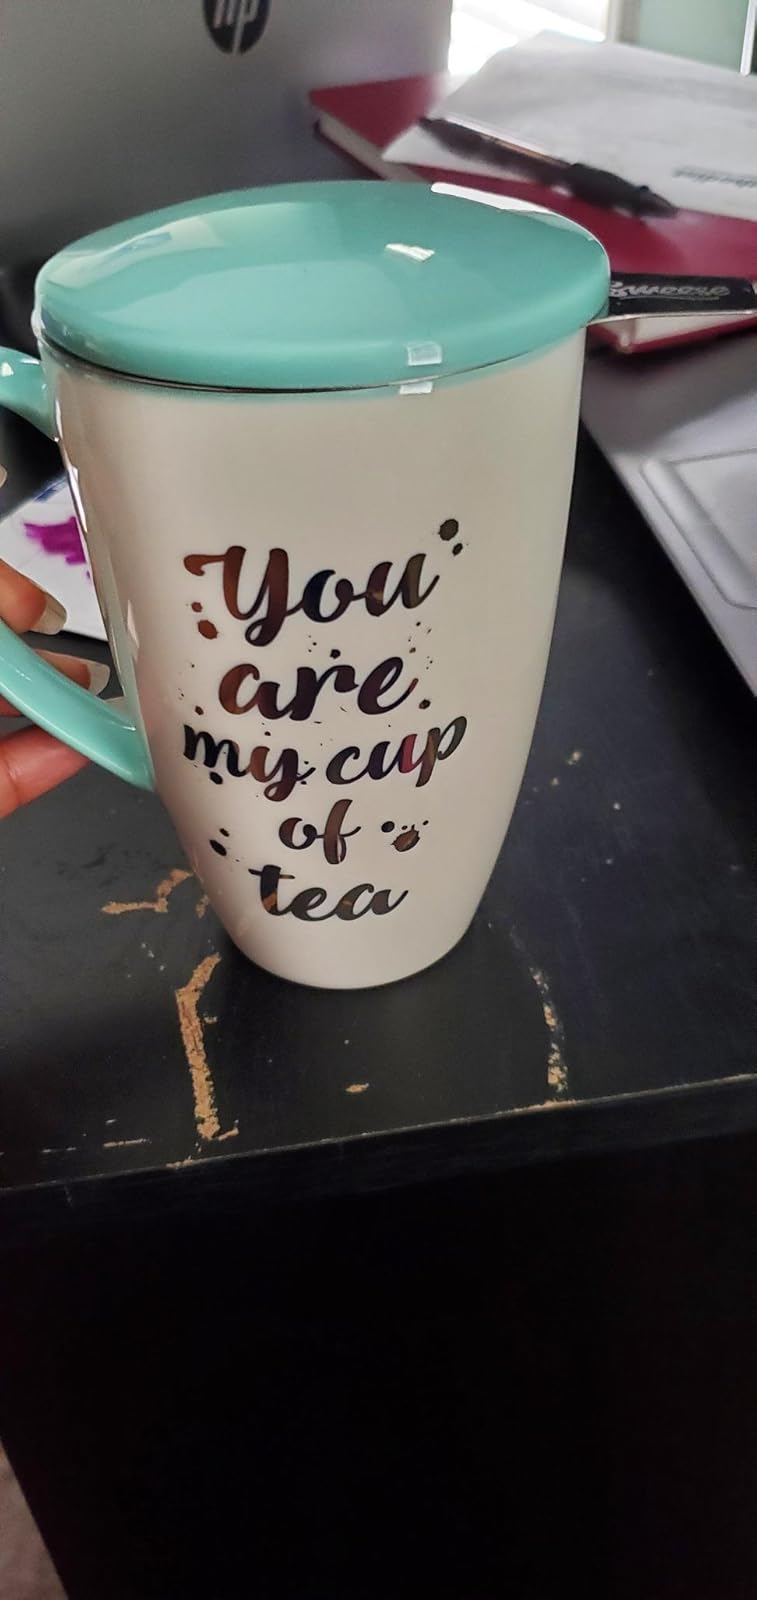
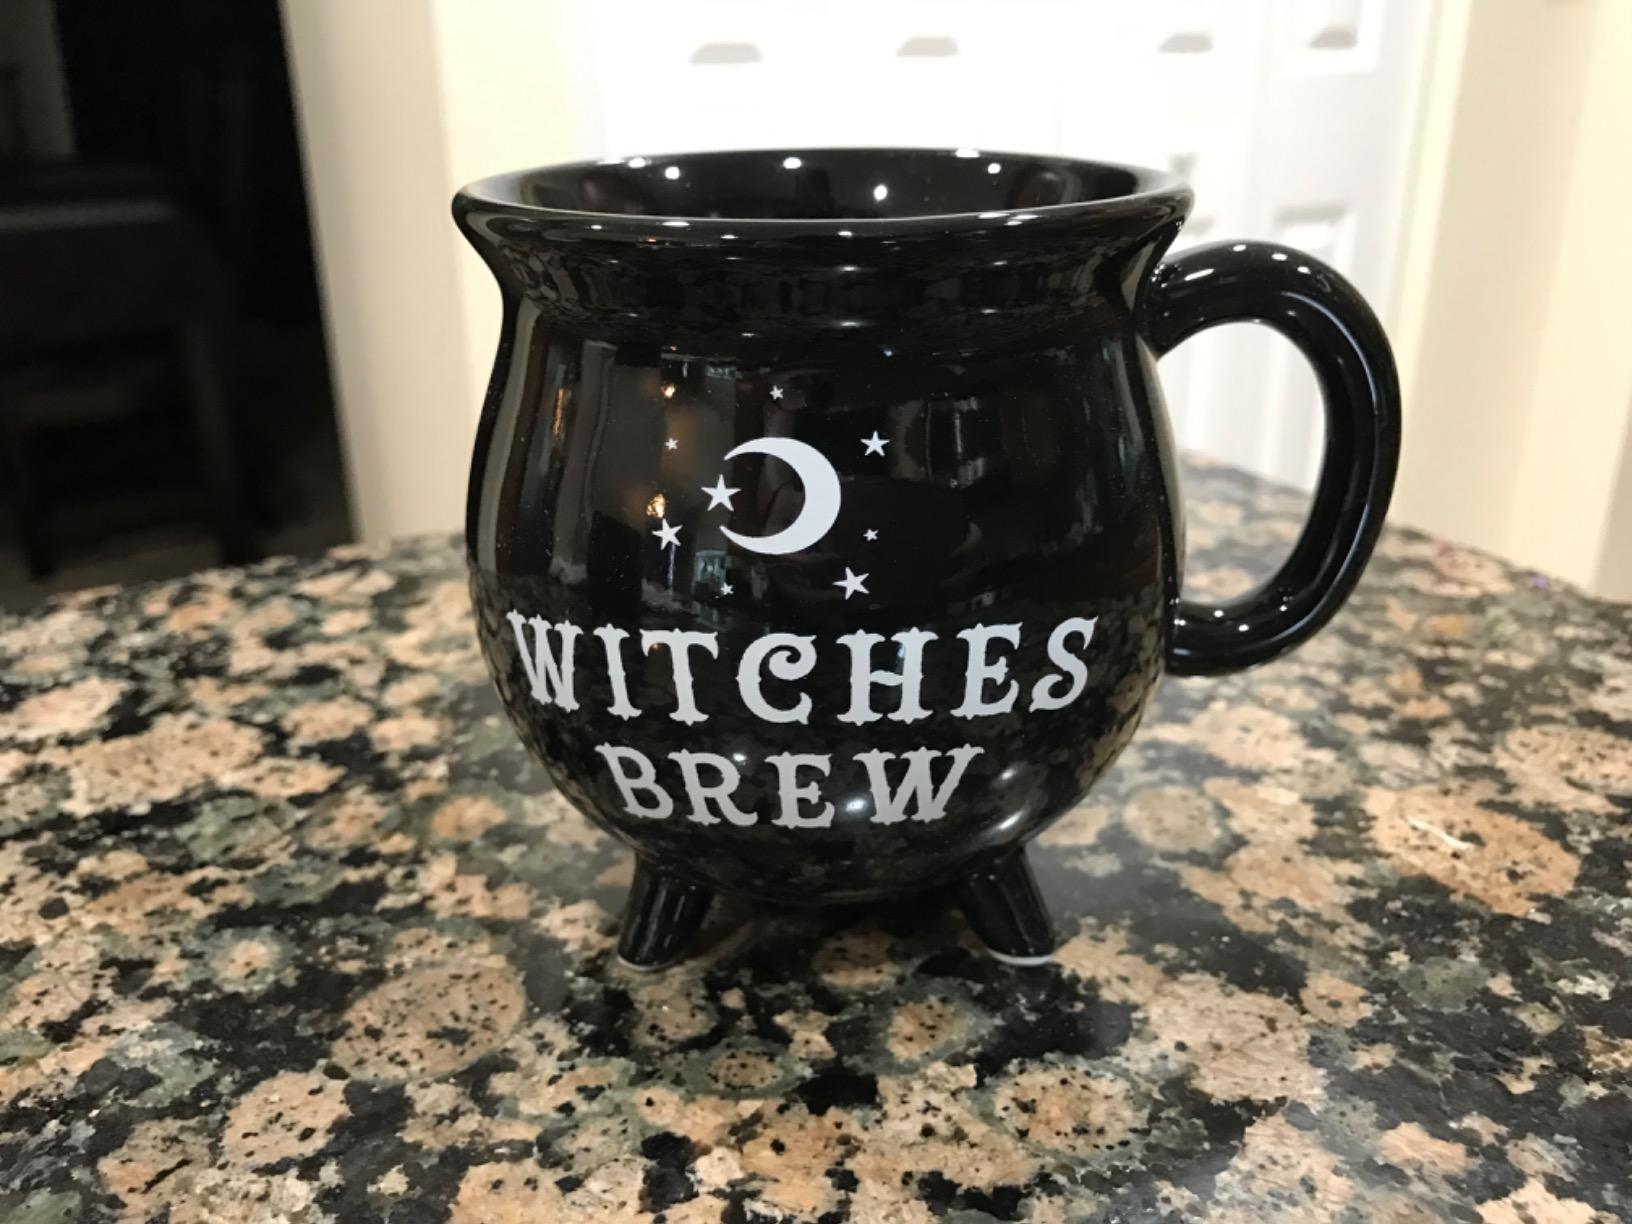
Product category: items_mug
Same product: no